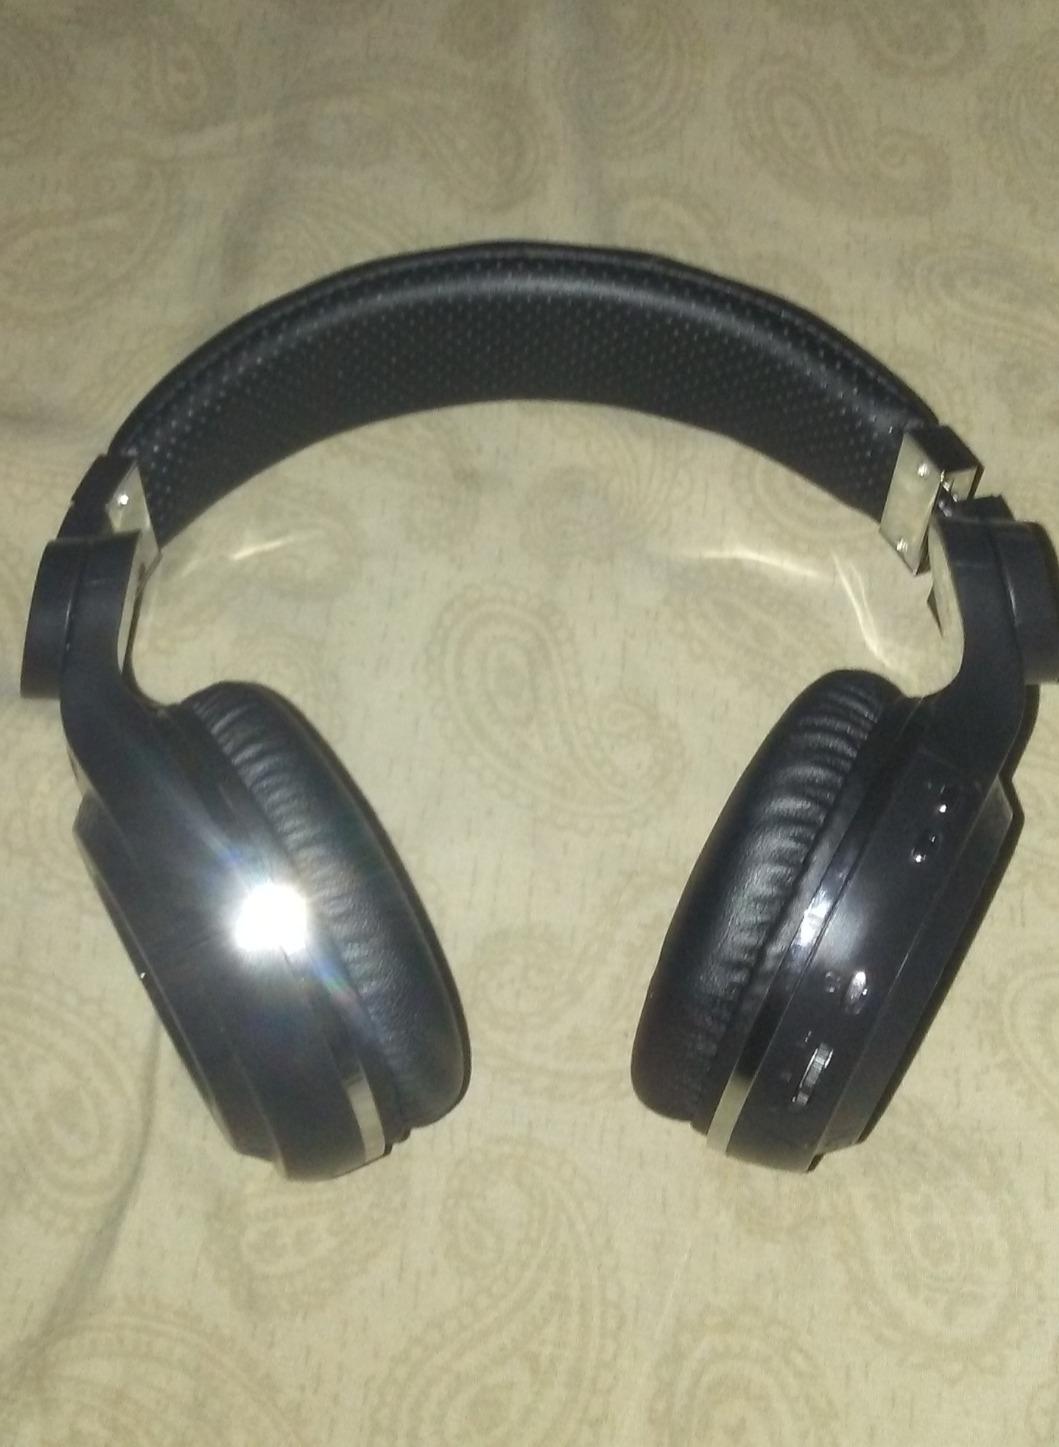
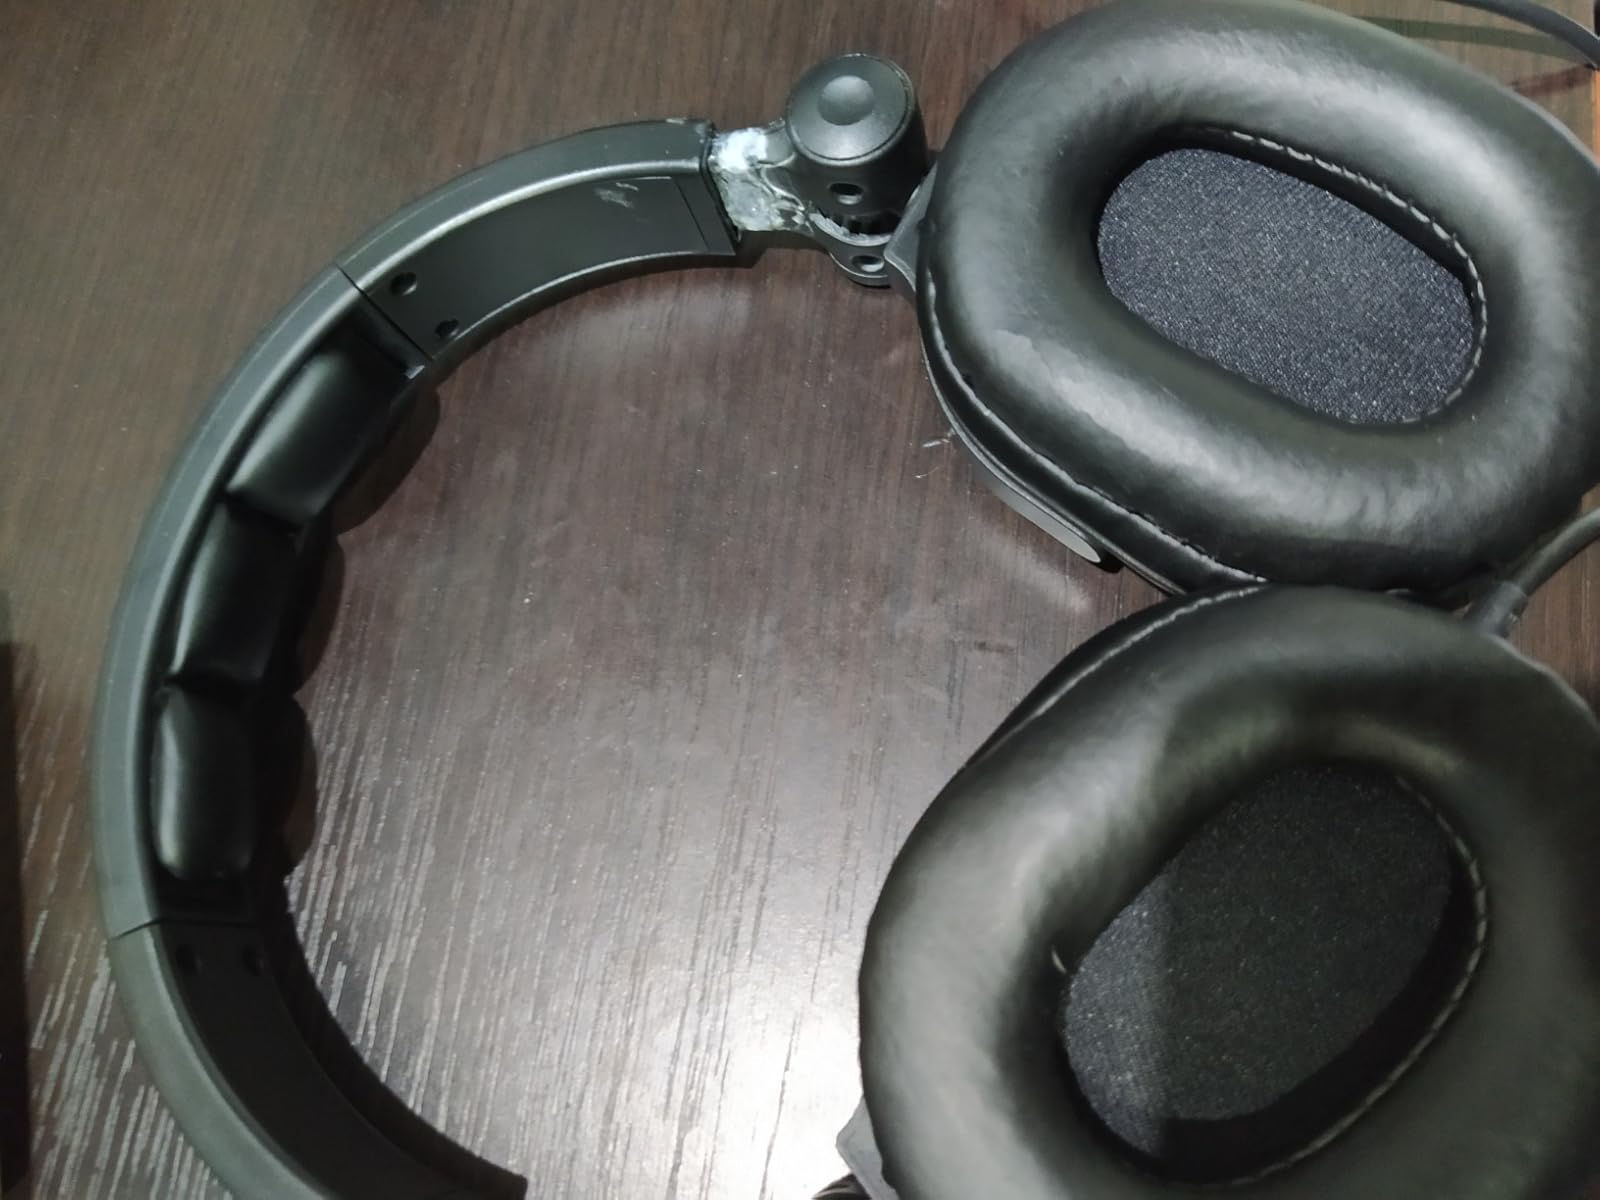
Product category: headphones
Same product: no